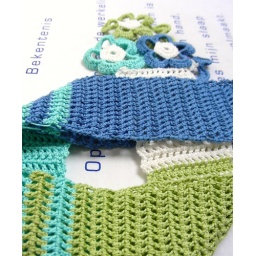
Crocheted scarf in two tones of blue, apple green and white.